Demographics of Cape Verde

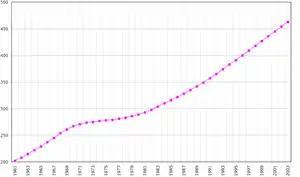
Demographics of Cape Verde, Data of FAO, year 2005; Number of inhabitants in thousands.

The difficulty of survival in a country with few natural resources has historically induced Cape Verdeans to emigrate. In fact, of the more than 1 million people of Cape Verdean ancestry in the world, only a little more than one-third actually live on the islands. Some 500,000 people of Cape Verdean ancestry live in the United States, mainly in New England. Many people of Cape Verdean ancestry also live in Portugal, Netherlands, France, Italy and Senegal. Cape Verdean populations also settled Spain, Germany, Canada, and other CPLP countries (Angola, Brazil and Guinea-Bissau). Since independence from Portugal in 1975, a number of Cape Verdean students have continued to be admitted every year to Portuguese high schools, polytechnical institutes and universities, through bilateral agreements between the Portuguese and Cape Verdean governments.